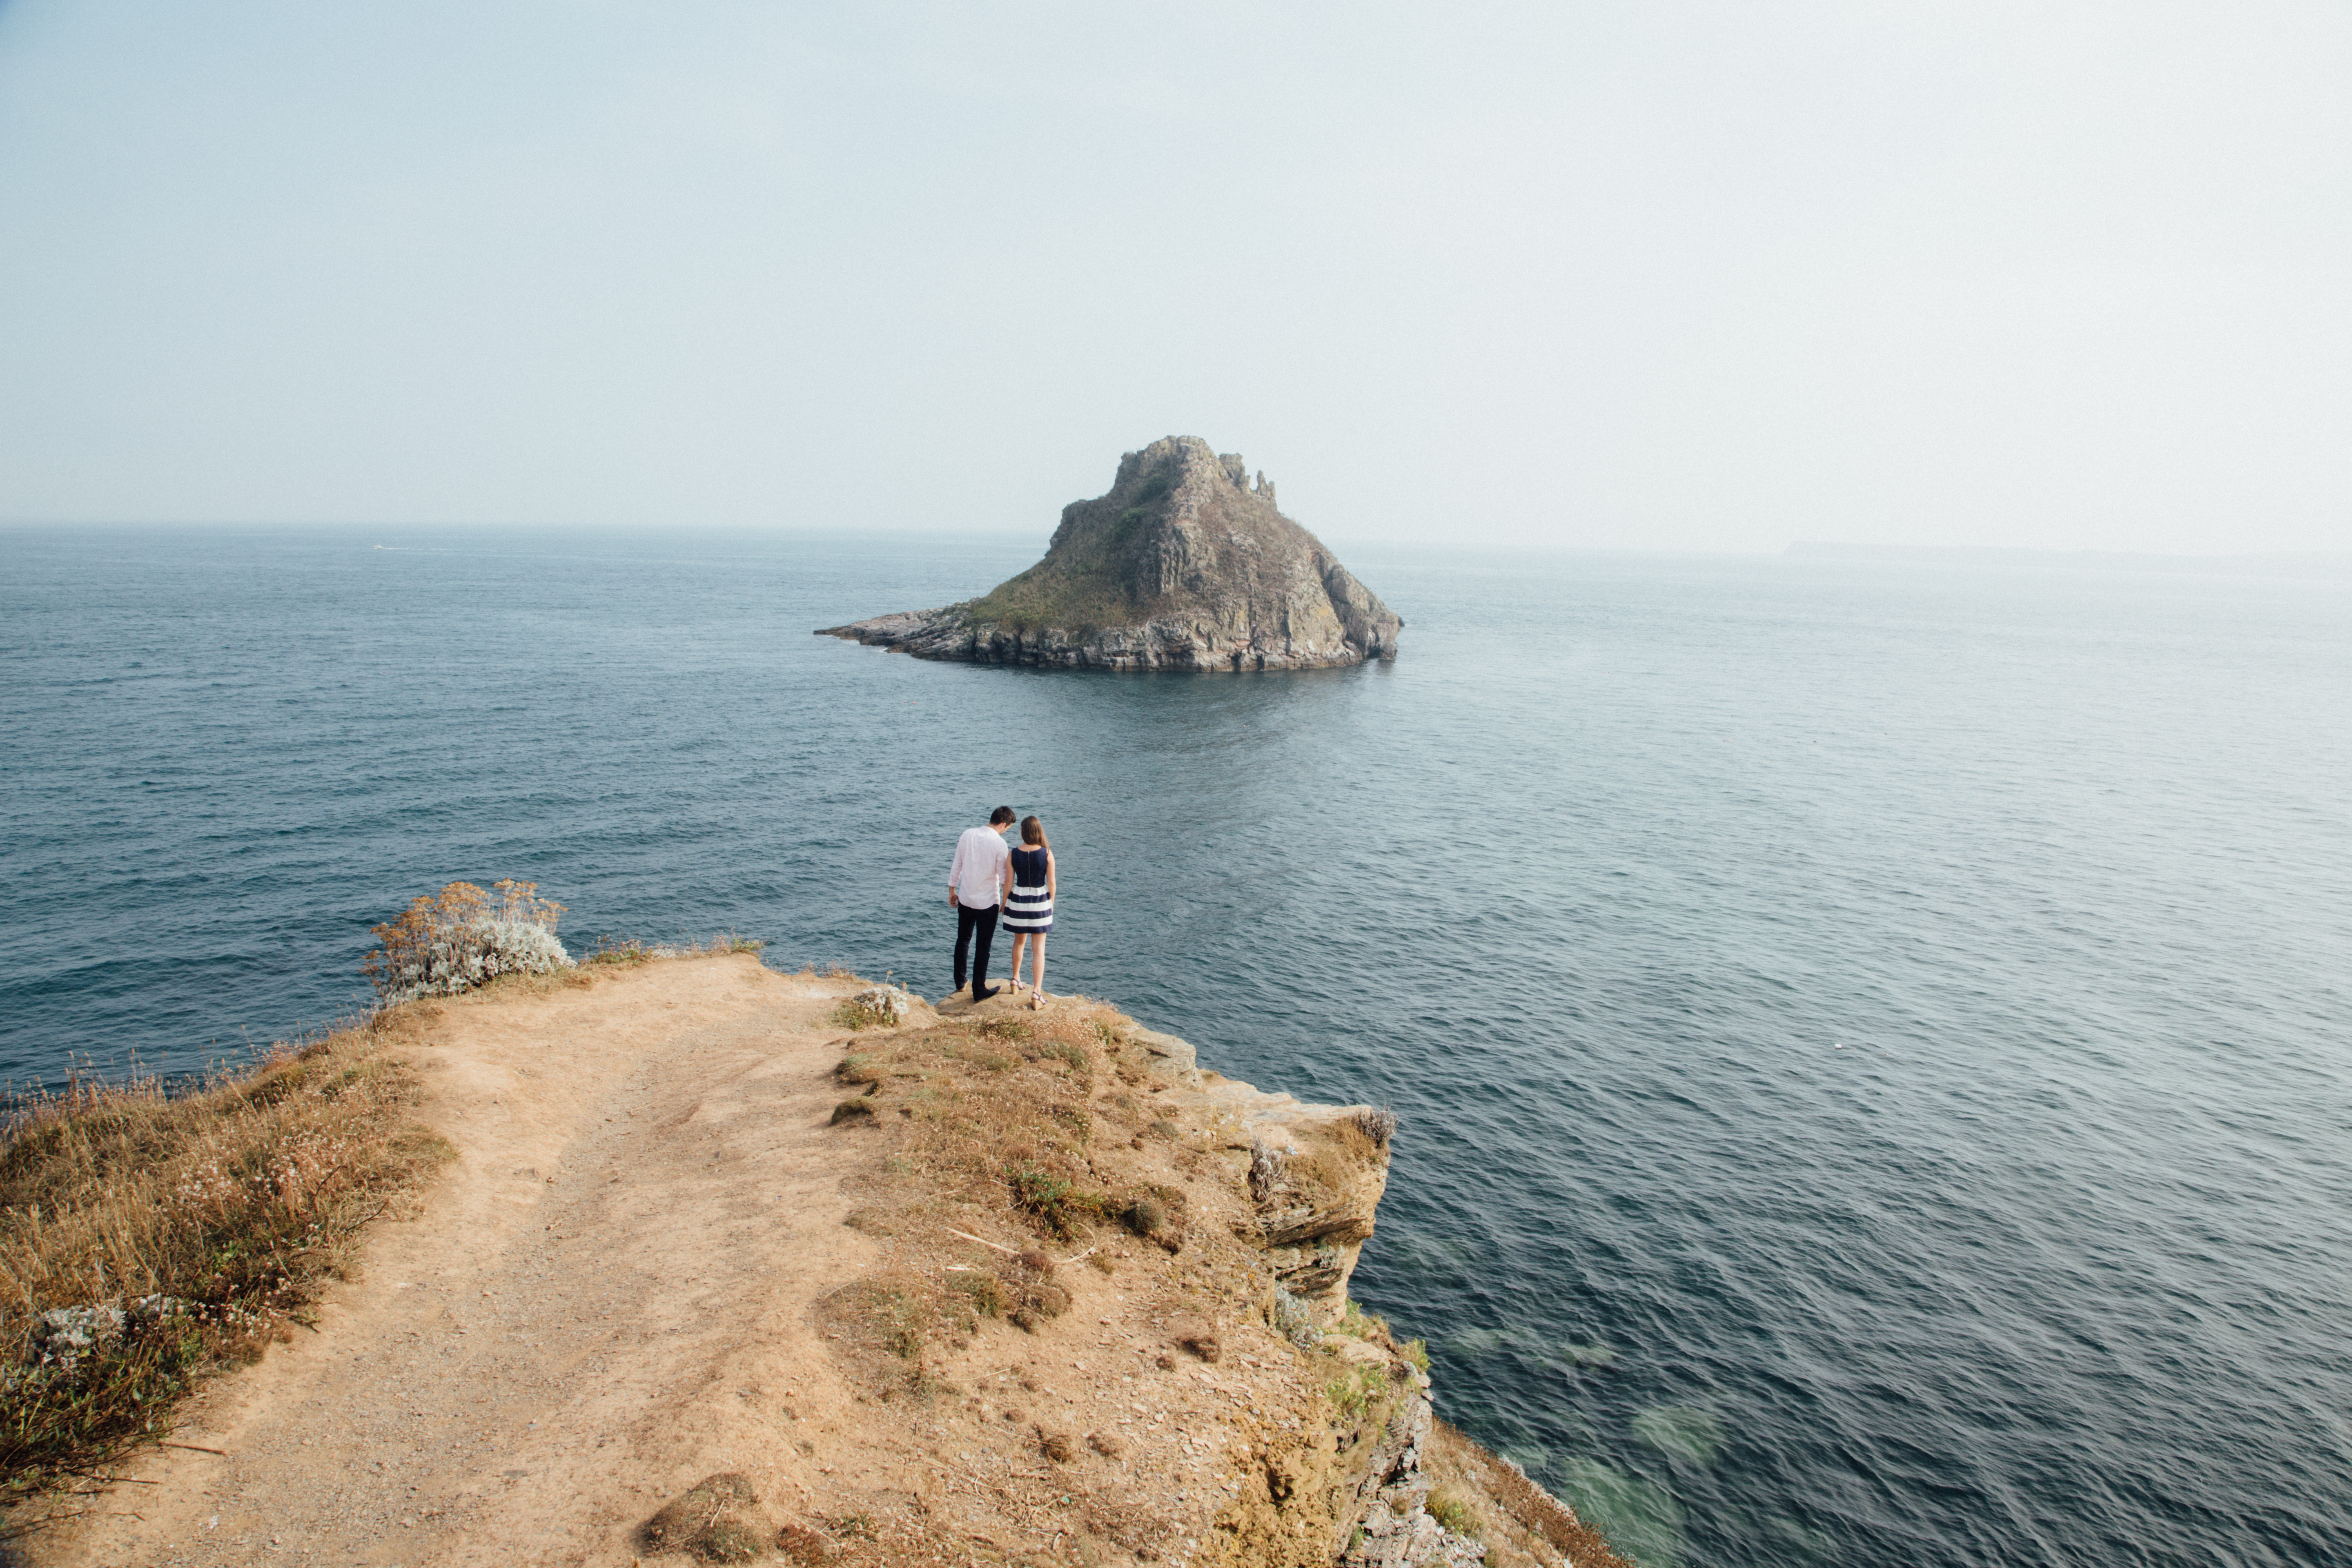
beach, sea, coast, water, sand, rock, ocean, horizon, shore, wave, vacation, cliff, cove, tower, bay, couple, stack, terrain, body of water, edge, cape, islet, landform